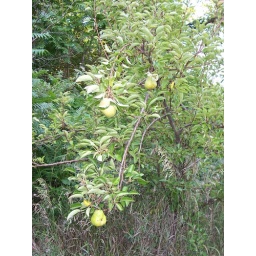
pear tree in front of the house